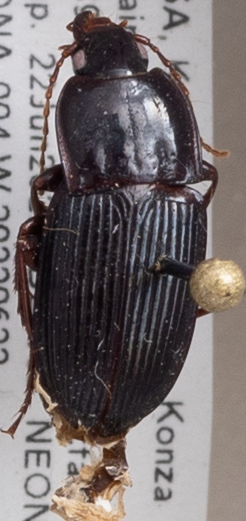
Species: Pterostichus permundus
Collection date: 2022-06-22
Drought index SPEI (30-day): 0.794
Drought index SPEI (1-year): -0.078
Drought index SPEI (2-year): -0.086